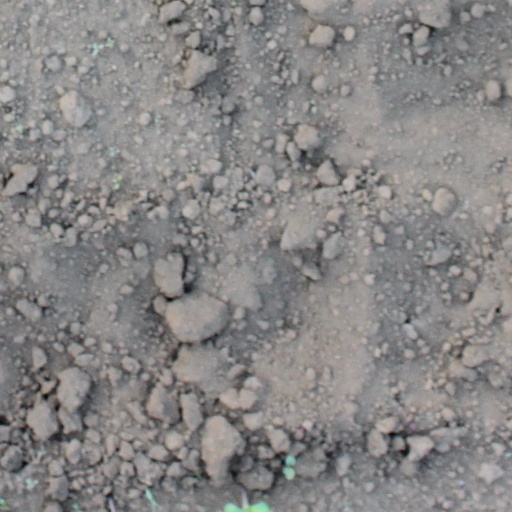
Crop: soybean